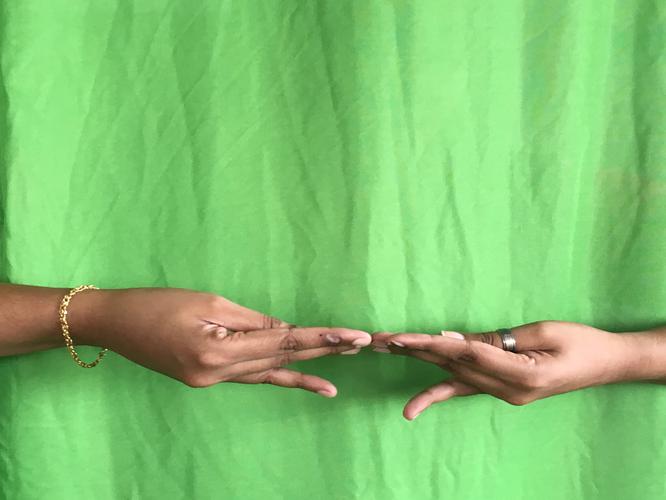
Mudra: Khatva
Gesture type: double_hand